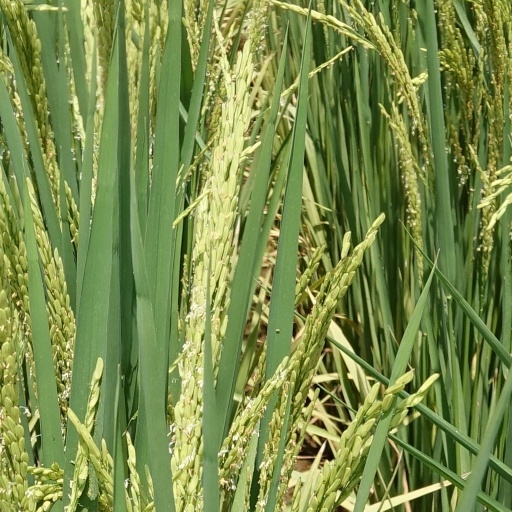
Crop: rice